Theatre of NOTE

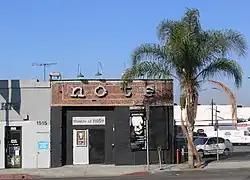
Theatre Of NOTE

Theatre of NOTE is a theatre company situated in Los Angeles, California. Founded in 1981, the ensemble produces an average of four main stage productions per year, focusing on premieres from around the world, the West Coast, California, and Los Angeles. Notable premieres have been the world premiere of Bertolt Brecht's adaptation of "The Duchess of Malfi," the Los Angeles premiere of Tony Kushner's "A Bright Room Called Day", and Bill Robens' 2009 noir send-up, "Kill Me Deadly."